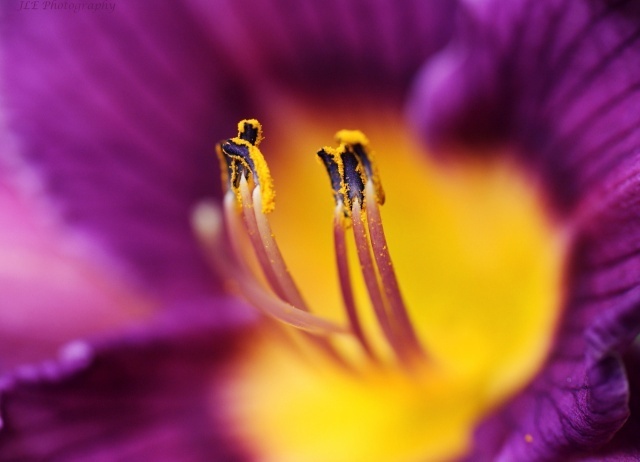
Label: not_food